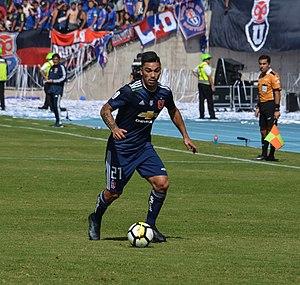
Lorenzo Reyes, né le 13 juin 1991 à Santiago, est un footballeur chilien qui joue au poste de milieu de terrain. Il débute au Club Deportivo Huachipato avant de signer en 2013 pour le Real Betis lors du mercato estival.